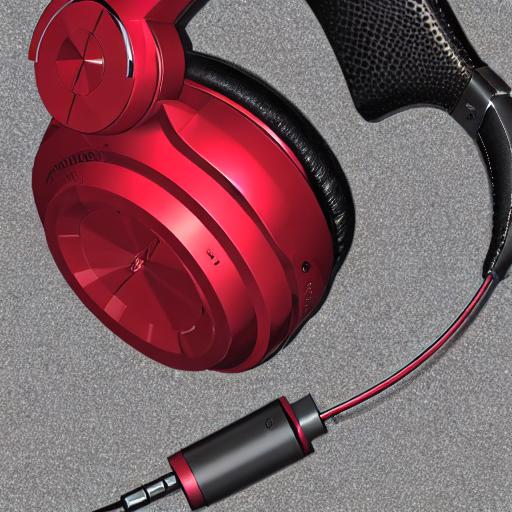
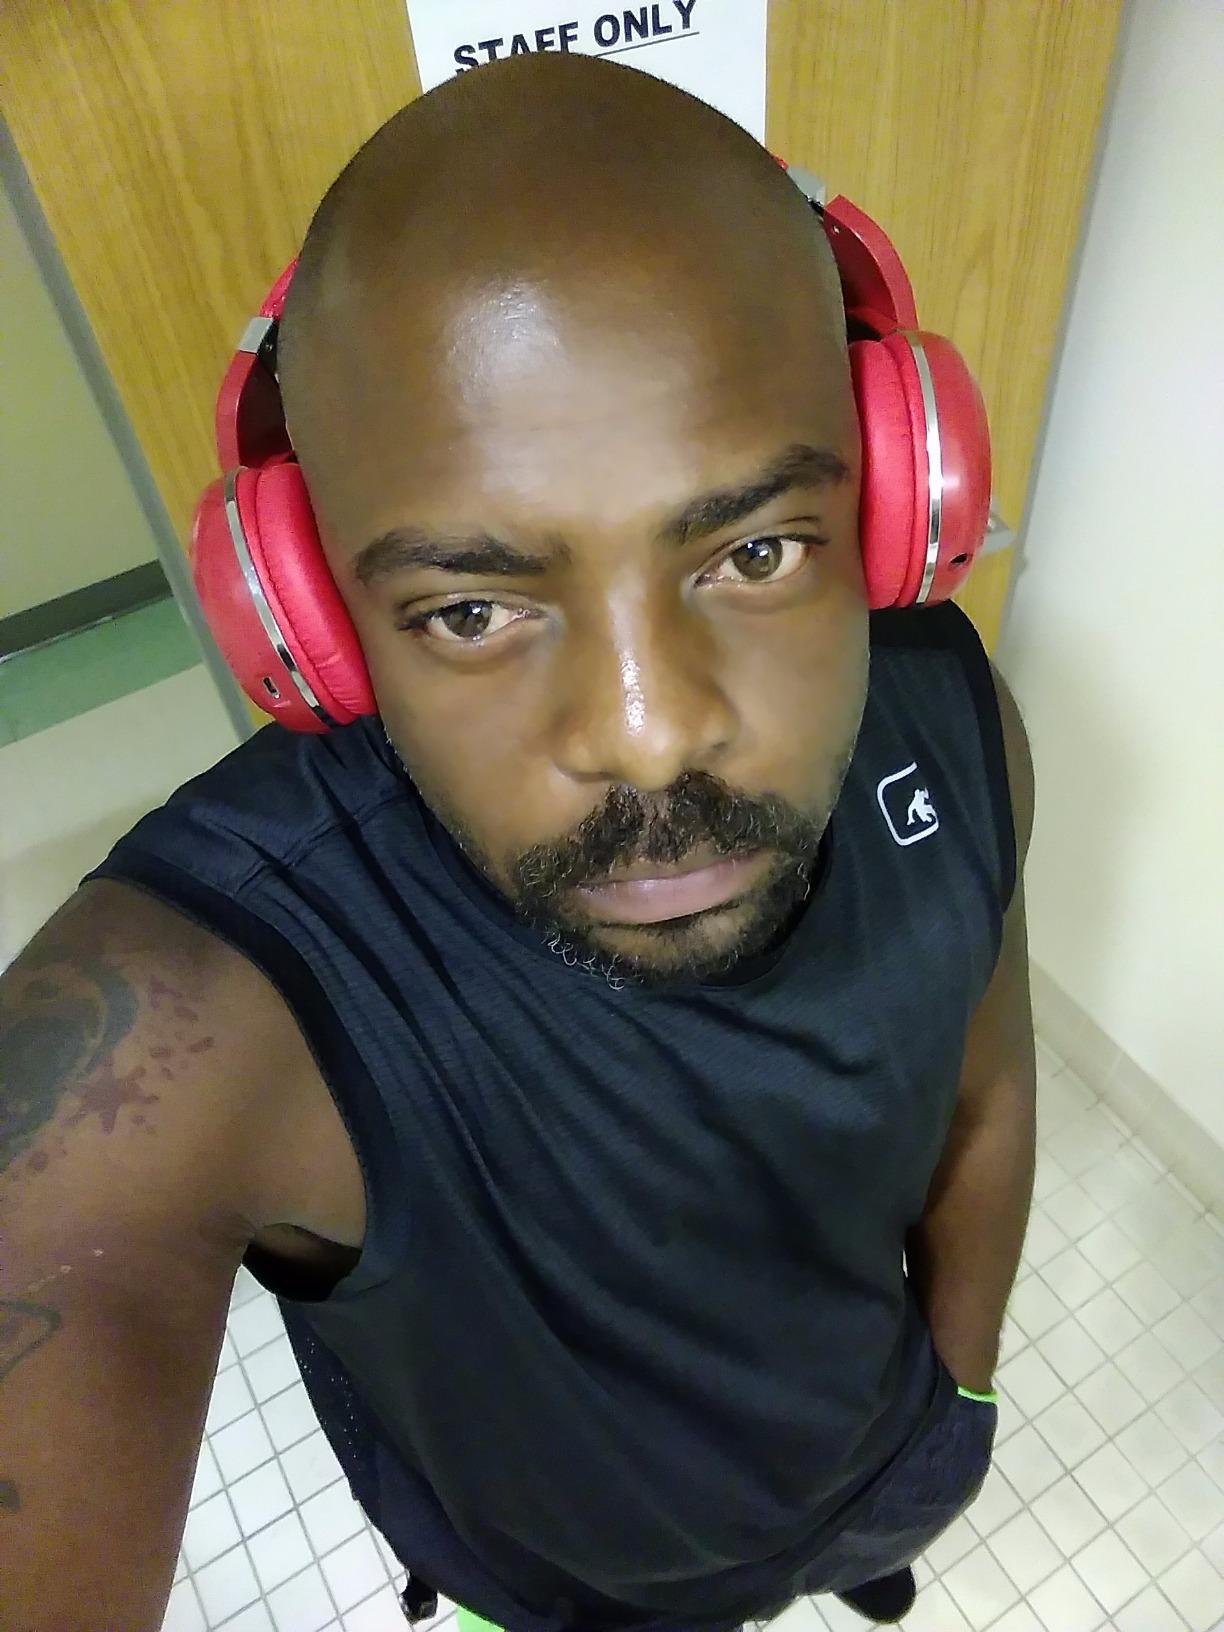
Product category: headphones
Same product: no